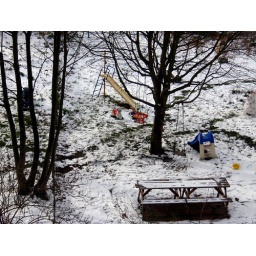
From my kitchen window I can see this local playground. Looks a bit desolate in the snow...Edinburgh, Scotland